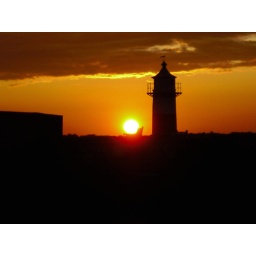
southsea castle lighthouse near portsmouth